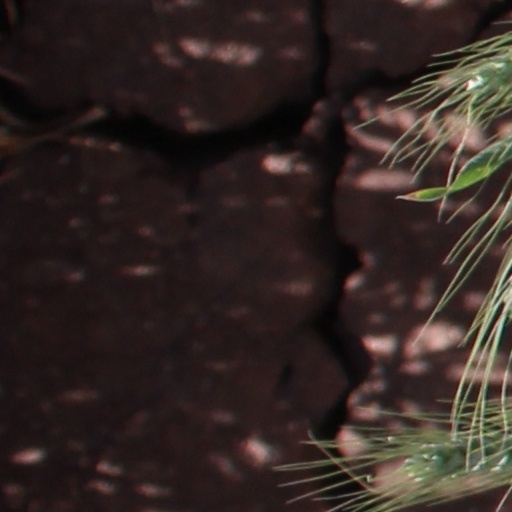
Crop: wheat